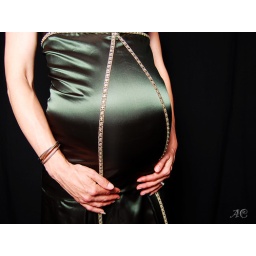
Lady in a green dress